Ordovician

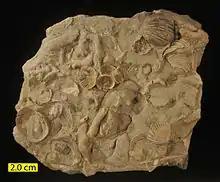
Fossiliferous limestone slab from the Liberty Formation (Upper Ordovician) of Caesar Creek State Park near Waynesville, Ohio.

The Ordovician was a time of calcite sea geochemistry in which low-magnesium calcite was the primary inorganic marine precipitate of calcium carbonate. Carbonate hardgrounds were thus very common, along with calcitic ooids, calcitic cements, and invertebrate faunas with dominantly calcitic skeletons. Biogenic aragonite, like that composing the shells of most molluscs, dissolved rapidly on the sea floor after death.